Augustine Hansell House

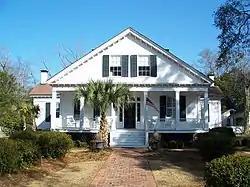

The Augustine Hansell House, also known as Jeffries House, is a historic home of exceptional quality in Thomasville, Georgia, United States. It was designed by architect John Wind, the leading architect of Thomas County, in Greek Revival style. A -story cottage, it was built during 1852–53 for Augustine Hansell. Hansell, who later (1869) was mayor of Thomasville, was a judge of the Superior Court of the Southern Judicial Circuit. He also organized the Thomas Reserves and was commander of a militia company of Thomas County. He was a lieutenant in the Thomas Reserves.